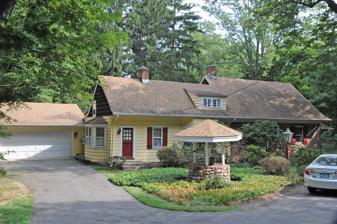
Building: John Nagle House
Country: United States of America
Year built: 1740
Historic house in New Jersey, United States United States historic place John Nagle House U.S. National Register of Historic Places New Jersey Register of Historic Places Show map of Bergen County, New Jersey Show map of New Jersey Show map of the United States Location 75 Harvard Street, Closter, New Jersey Coordinates 40°58′46″N 73°56′27″W / 40.97944°N 73.94083°W / 40.97944; -73.94083 Built c. 1740 MPS Stone Houses of Bergen County TR NRHP reference No. 83001534 NJRHP No. 444 Significant dates Added to NRHP January 9, 1983 Designated NJRHP October 3, 1980 The John Nagle House , also known as the John Naugle House , is a historic stone house located at 75 Harvard Street in the borough of Closter in Bergen County, New Jersey , United States. The house was built around 1740 and was added to the National Register of Historic Places on January 9, 1983, for its significance in architecture. It was listed as part of the Early Stone Houses of Bergen County Multiple Property Submission (MPS). The nomination form lists it as a "rare surviving example of a stone saltbox form". See also National Register of Historic Places listings in Closter, New Jersey National Register of Historic Places listings in Bergen County, New Jersey References